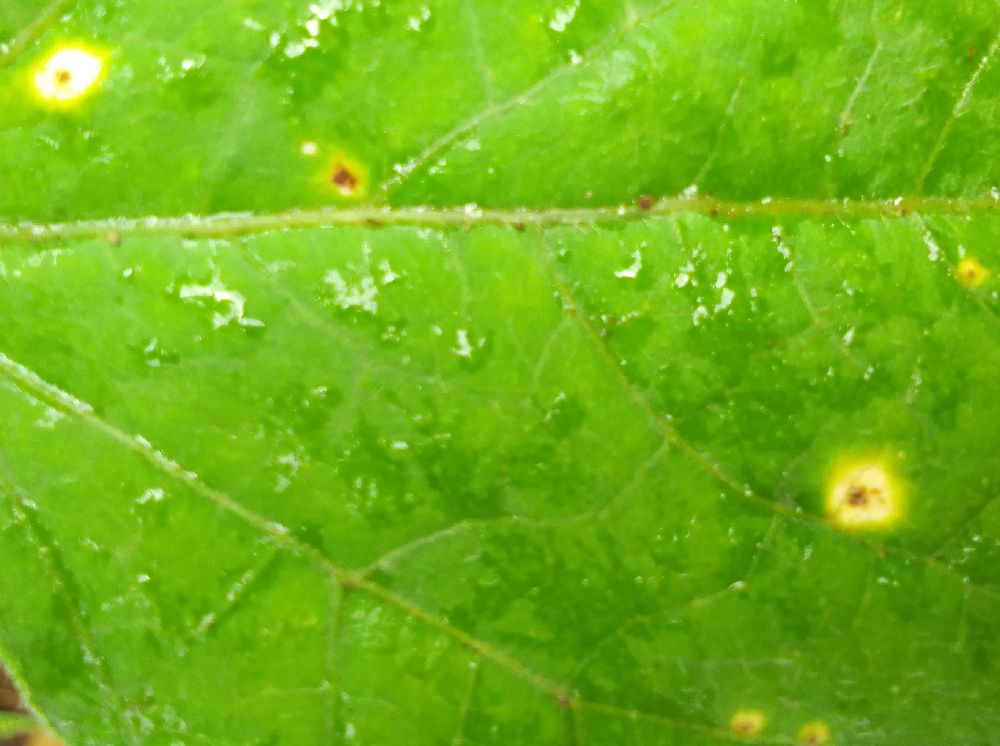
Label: rust